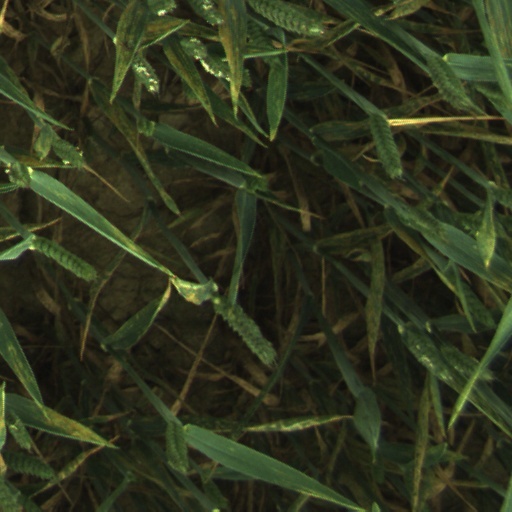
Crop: wheat